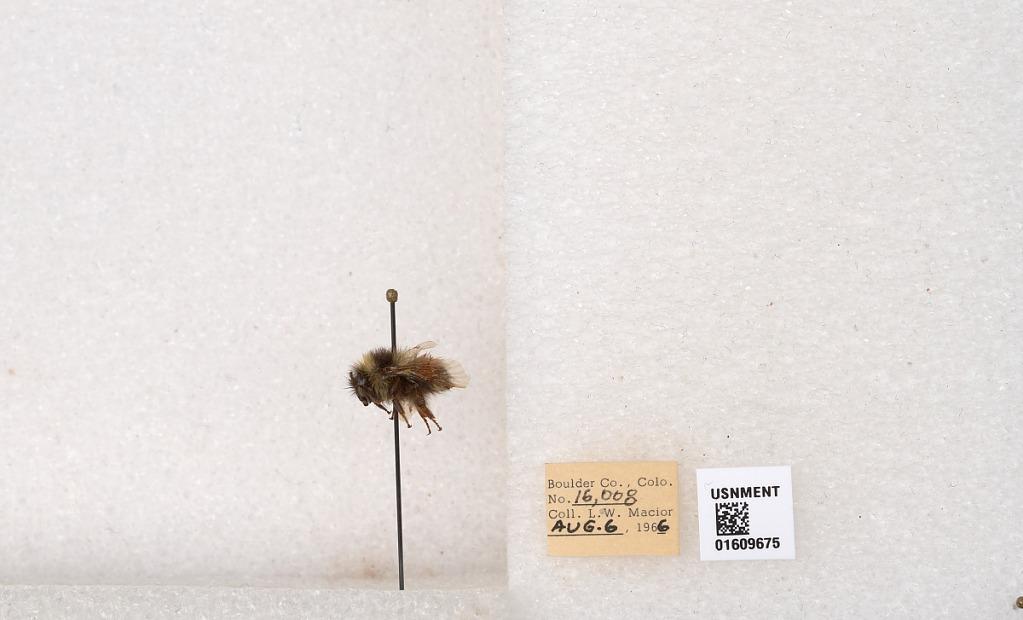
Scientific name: Bombus (Pyrobombus) sylvicola Kirby
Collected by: L. Macior
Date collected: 1966-8-6
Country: United States
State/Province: Colorado
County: Boulder
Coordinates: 40.0263, -105.3